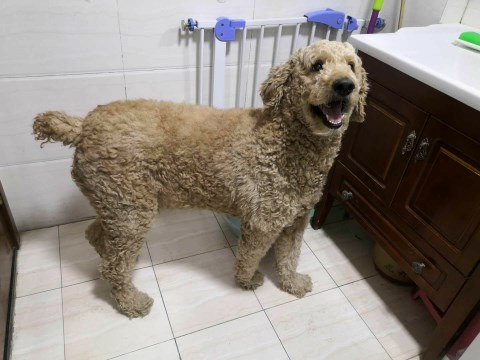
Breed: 2925-n000114-toy_poodle